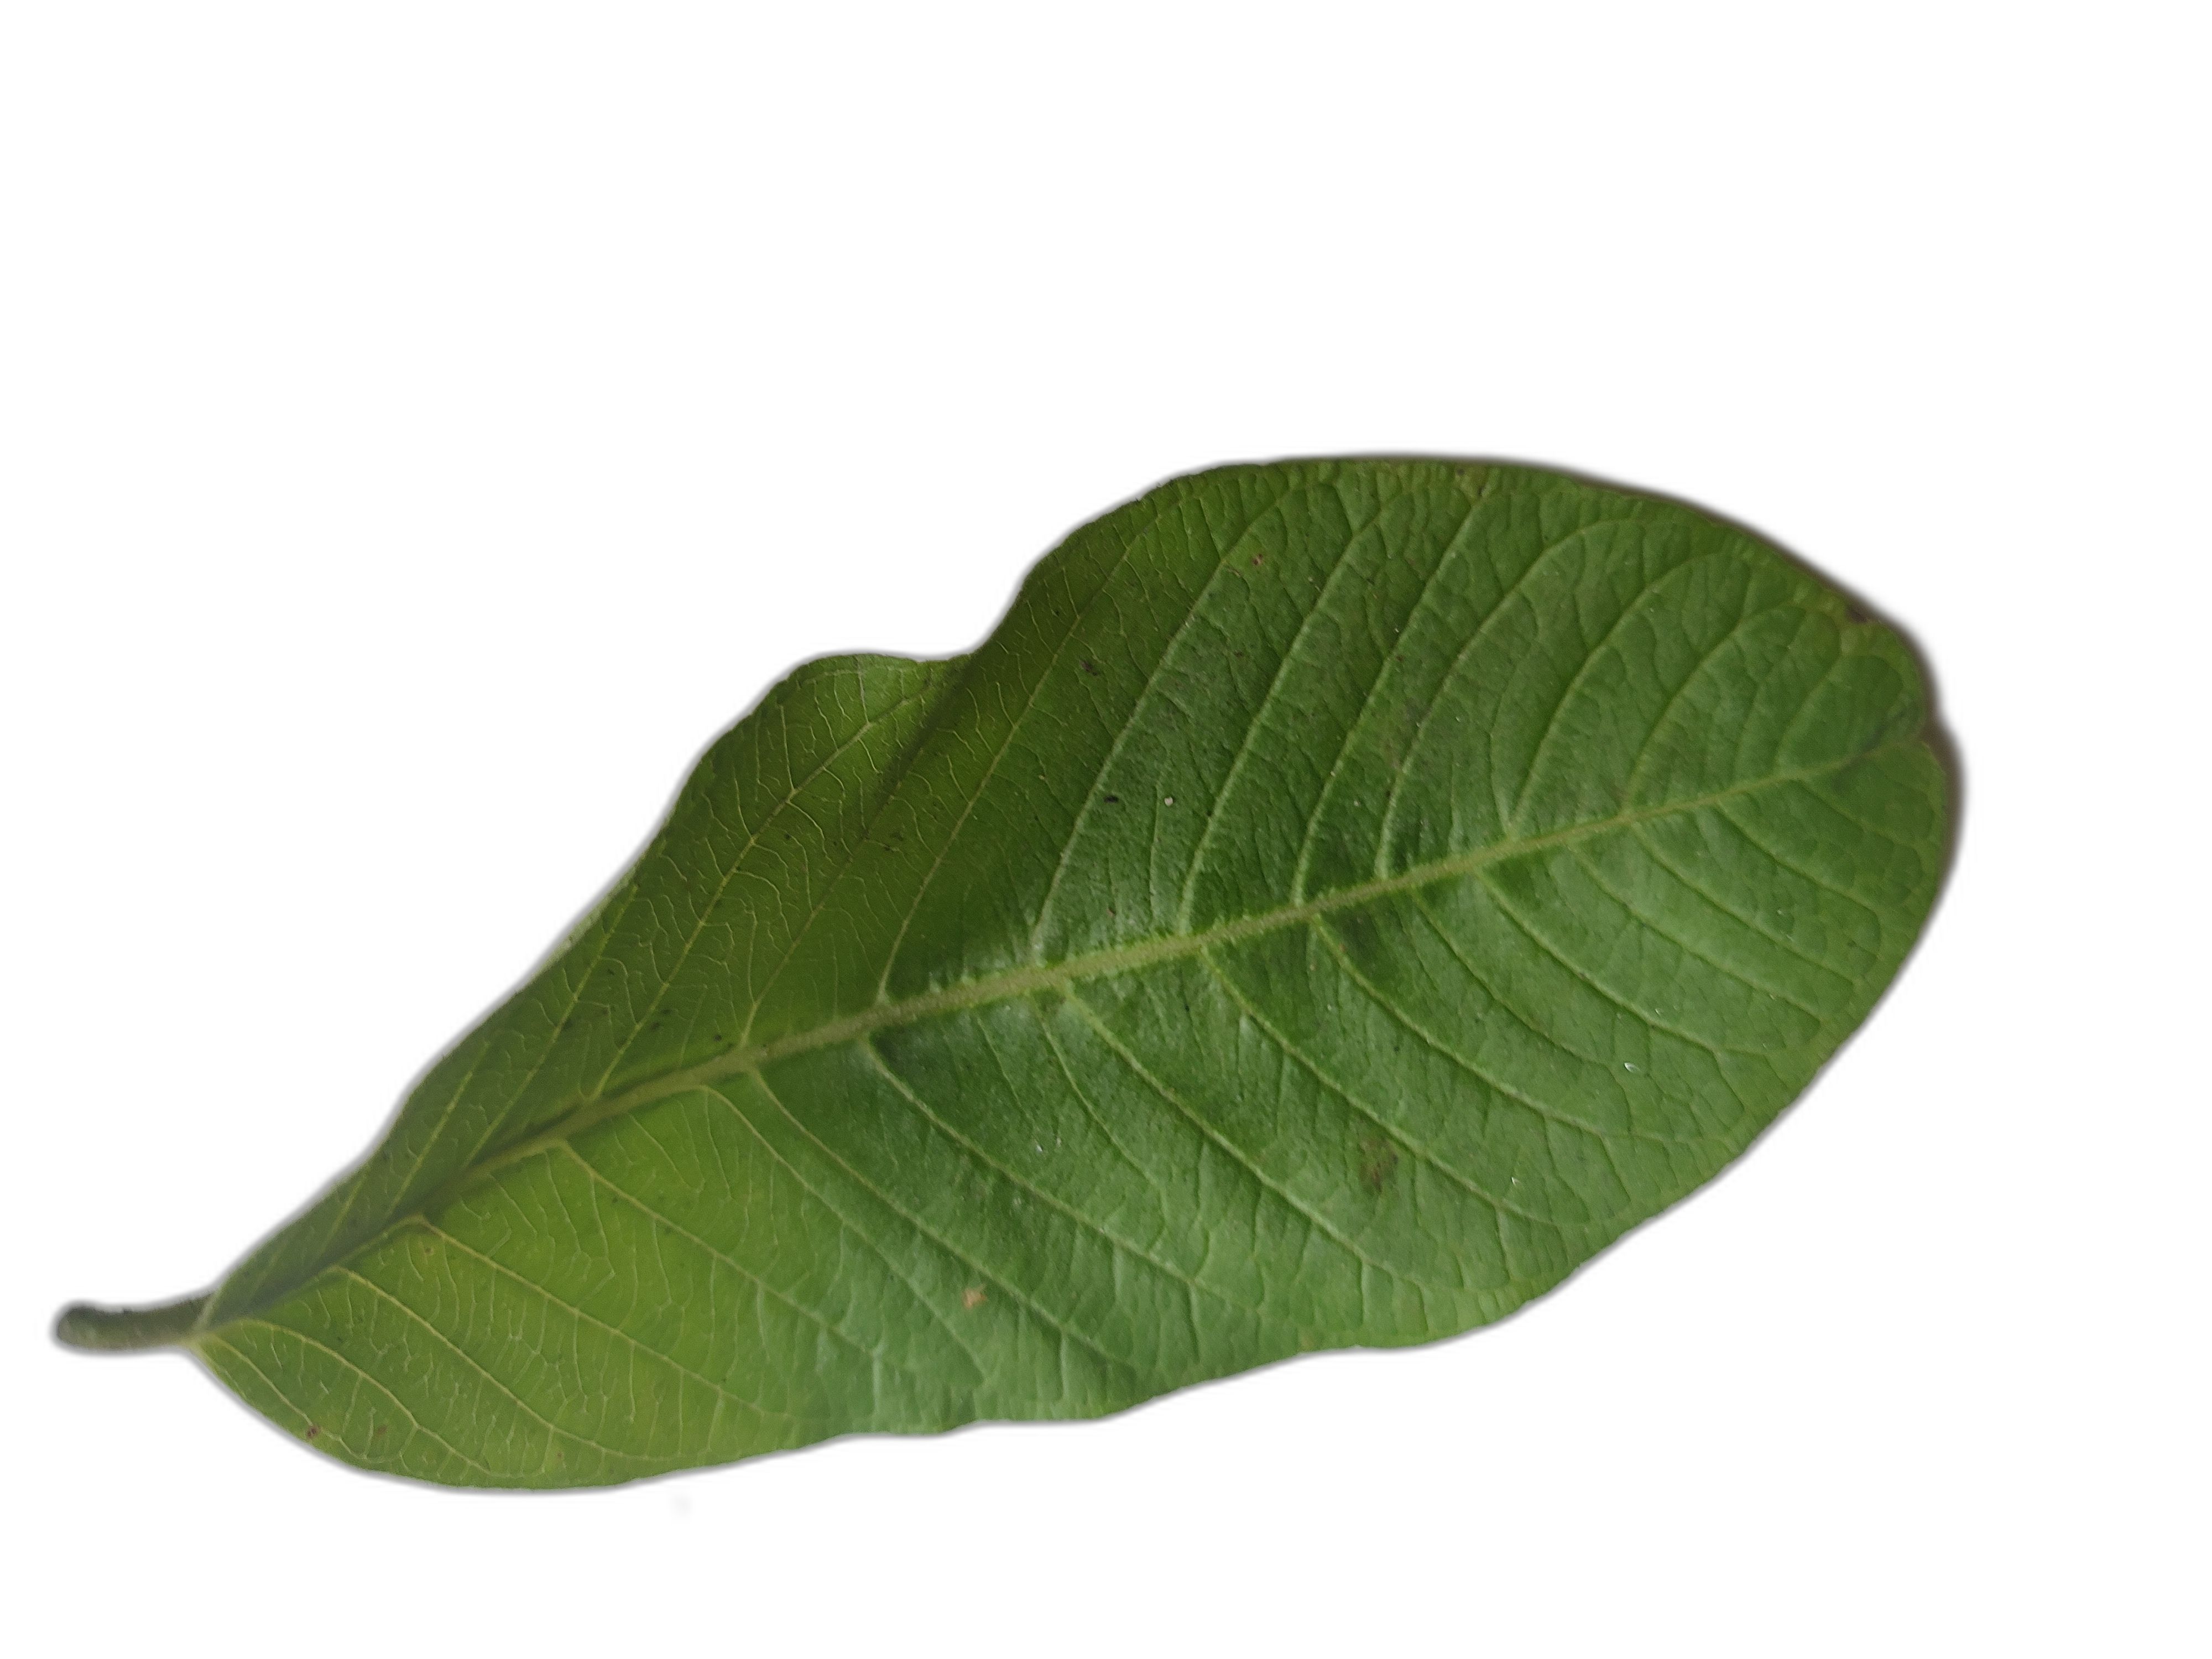
Plant part: leaf
Disease: Healthy